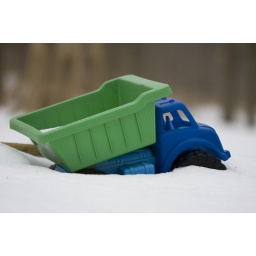
The dump truck was in the sand box, but was dumping snow on this day.